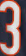
Number: 3